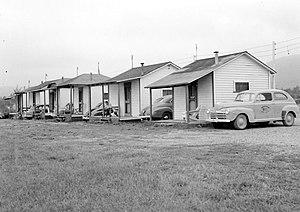
Hôtel et cabines de L.V. Cavanagh à Pointe-à-la-Garde
Escuminac est une municipalité du Québec située dans la MRC d'Avignon en Gaspésie–Îles-de-la-Madeleine.